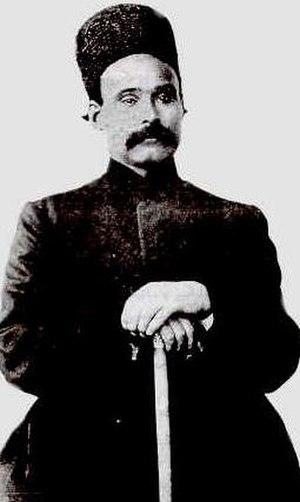
Bagher Khan fut un des personnages clés de la révolution constitutionnelle de l'Iran. Il était d'origine azéri.